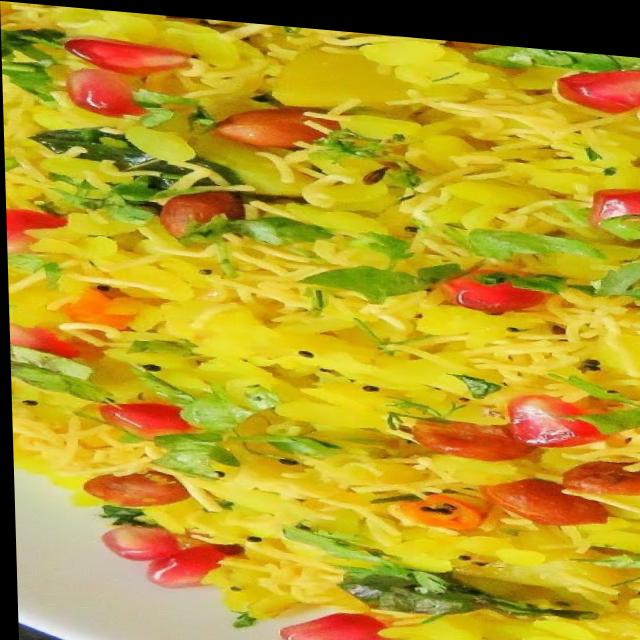
Dish: poha